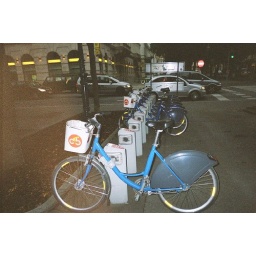
you can rent bike on the street in Vienna